Zadonshchina

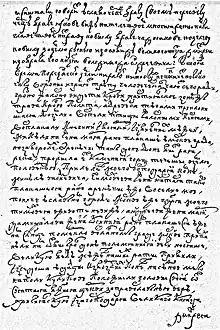

Zadonshchina (could be translated as "the region beyond the Don River") is a Russian literary monument of the late 14th century, which tells of the Battle of Kulikovo in 1380.